Garrett Gilbert

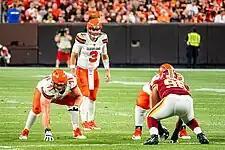
Gilbert playing against the Washington Redskins in the 2019 preseason.

On April 5, 2019, following the AAF's suspension of operations, Gilbert signed with the Cleveland Browns of the NFL. He made his debut with the Browns in Week 5, relieving Baker Mayfield in the fourth quarter of a 3–31 loss to the San Francisco 49ers.